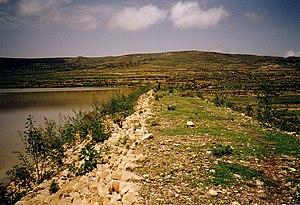
May Leiba est un réservoir qui se trouve dans le woreda de Dogu’a Tembien au Tigré en Éthiopie. Le barrage a été construit en 1998 par la Relief Society of Tigray.